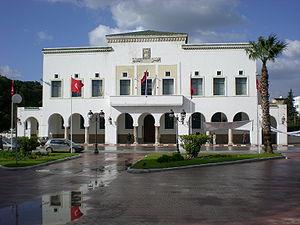
La municipalité ou commune urbaine en Tunisie est un territoire de plusieurs centaines d'hectares incluant des espaces urbains et ruraux organisés en général autour d'une ville principale. En 2016, 350 municipalités sont recensées par l'Institut national de la statistique, c'est-à-dire des « parties du territoire bien délimitées, érigées en tant que telle par un décret qui les soumet à la loi municipale et qui sont formées d'un ou plusieurs secteurs urbains ».